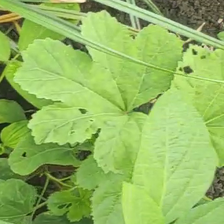
Weed species: Little_Mallow(Malva parviflora)